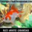
Label: aquarium_fish